Aloha Golf Club

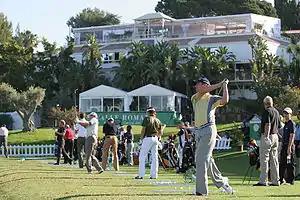
Aloha Golf Club house

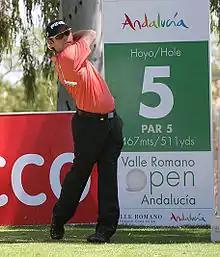
Louis Oosthuizen teeing off at the Par 5 5th hole at the 2007 Open de Andalucia tournament at the Aloha Golf Club

Aloha Golf Club is a golf club, located 3 kilometres inland from Puerto Banús and 8 kilometres west of Marbella, Andalusia, Spain. It hosted the Andalucian Open on the European Tour in 2007, 2008 and 2012, and the Spanish Women's Open on the Ladies European Tour in 2016 and 2019.